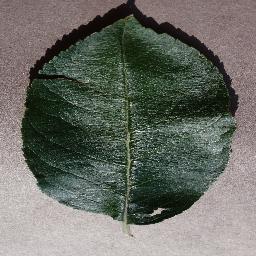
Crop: apple
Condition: healthy